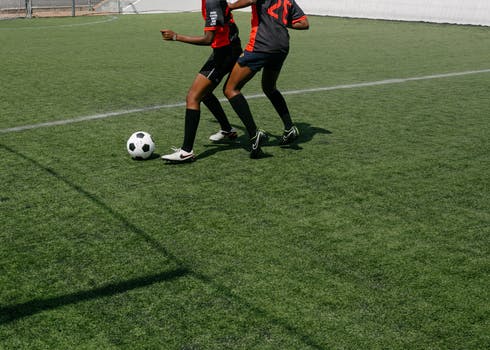
Label: No Watermark